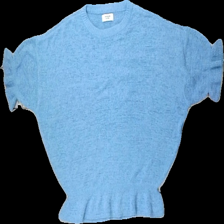
View: front
Type: Top
Category: Ladies
Brand: Not in the list
Brand text on label: jacqeline de yong
Colors: Blue
Material: 51% akryl 49% nylon
Pattern: Other
Cut: C-collar
Size: L
Season: All
Price range: 50-100
Recommended usage: Reuse
Description: stickad top med volanger